Free Presbyterian Church Synod of the United States

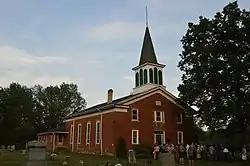
Former Free Presbyterian church at Darlington, Pennsylvania

Free Presbyterian Church Synod of the United States was an anti-slavery denomination formed of churches that had withdrawn from Old School and New School Presbyterian Churches and that first organized as the Free Synod of Cincinnati in 1847.